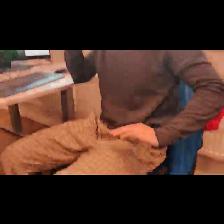
Label: Human